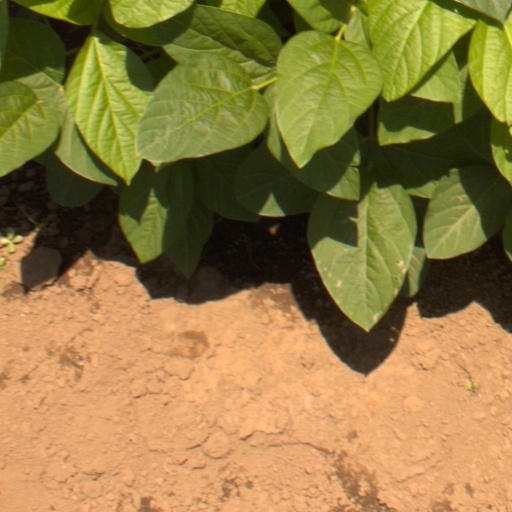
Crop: soybean